List of The Walking Dead (TV series) characters

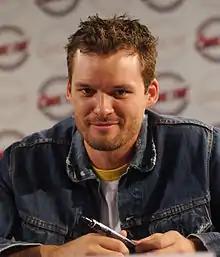
Austin Nichols

Jessie Anderson, portrayed by Alexandra Breckenridge, is an Alexandria Safe-Zone resident who is married to Pete, and mother to Ron and Sam. She mentions to Rick that she is a former stylist and gives him a long overdue haircut, where it is apparent that the two have a romantic chemistry. It comes to light that Jessie is abused by Pete leading Rick to intervene, which leads to a violent fight between the two men. After Rick is given permission to execute Pete by Deanna for unintentionally killing Reg, Jessie decides to step up in the community and learns to shoot. When the Wolves attack, Jessie is tackled by one of their women and brutally stabs her repeatedly.